Luhonono

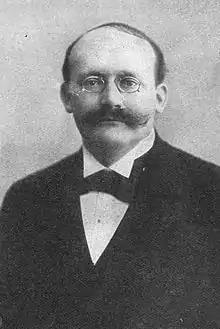
Bruno von Schuckmann

The settlement was originally named Luhonono, after the Luhonono tree (Terminalia sericea), which is native to the area. This tree is commonly known as Clusterleaf in English, Vaalboom in Afrikaans, and Muhonono in Silozi.